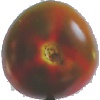
Label: Tomato Maroon 1